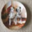
Label: plate